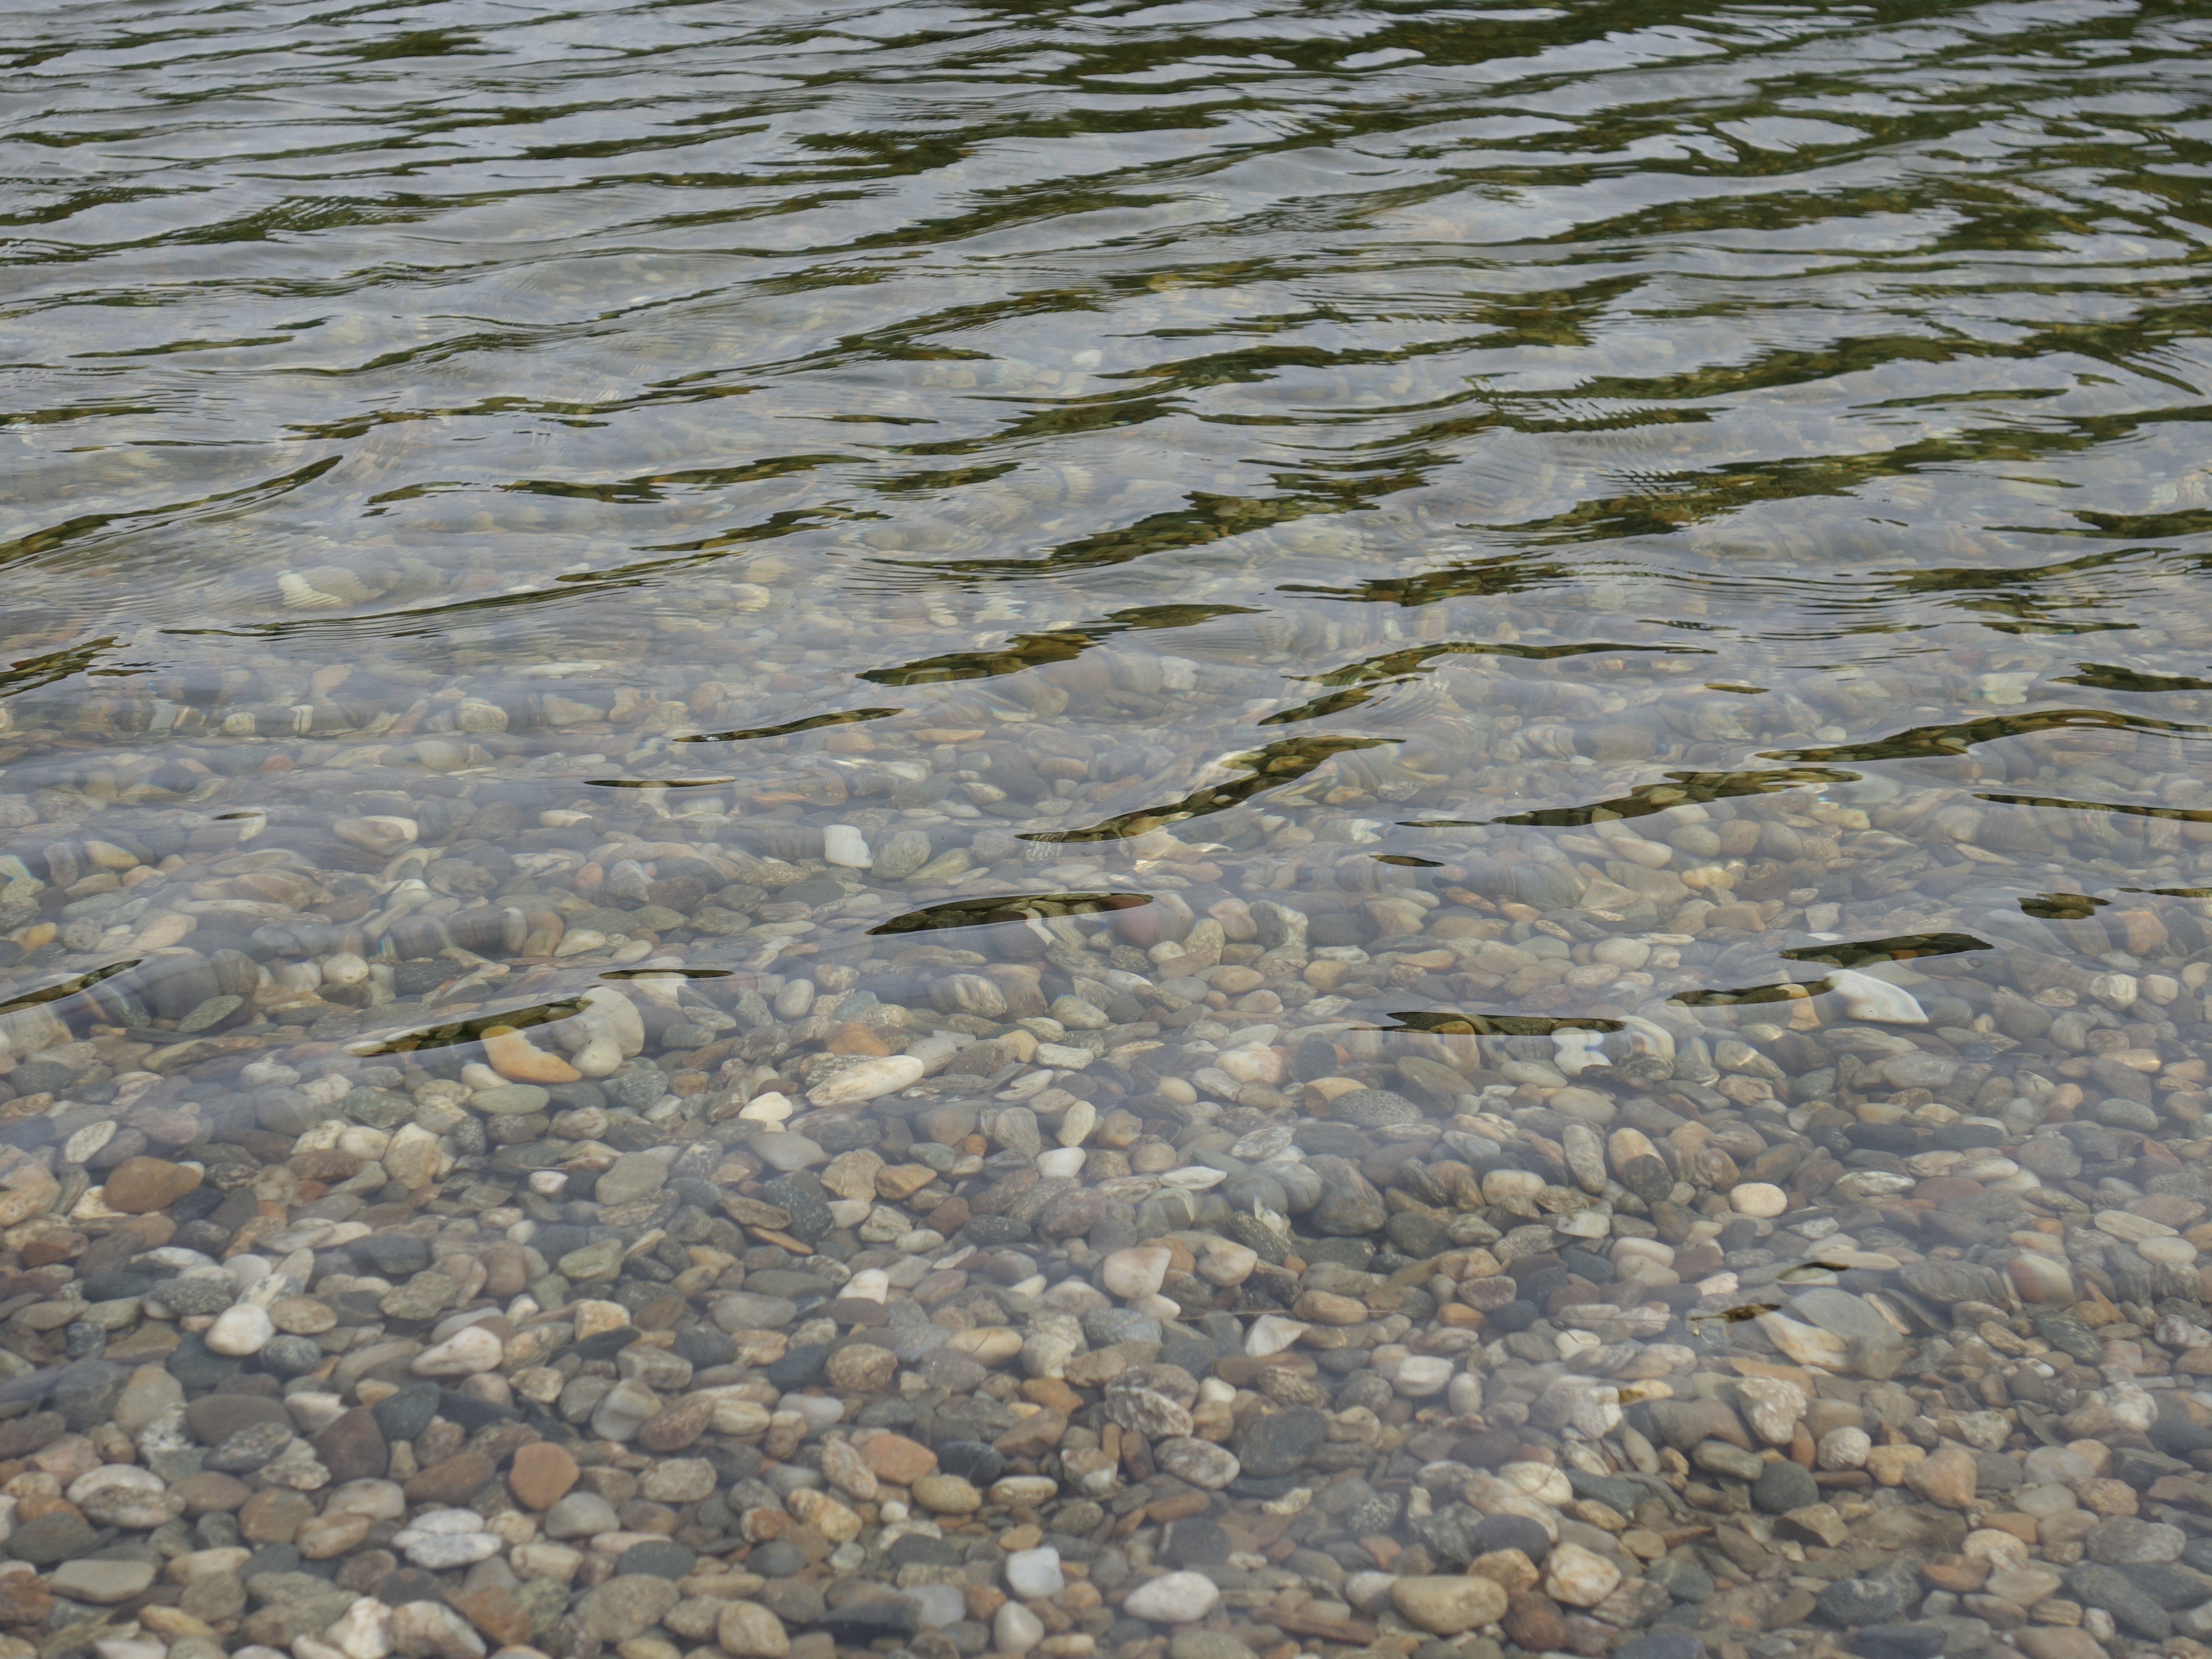
water, wave, lake, wildlife, clear, pebble, reptile, surface, stones, pebbles